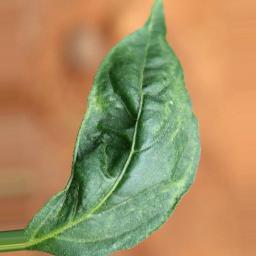
Label: mites_and_trips